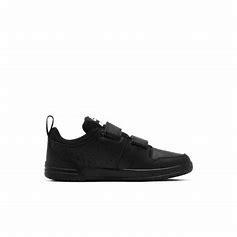
Brand: Nike
Model: Pico 5